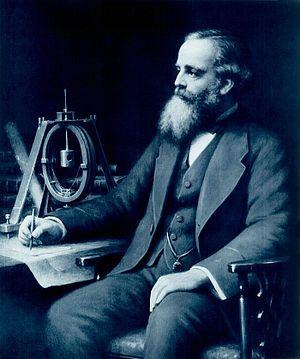
L’histoire de la relativité restreinte décrit le développement de propositions et constatations empiriques et conceptuelles, au sein de la physique théorique, qui ont permis d’aboutir à une nouvelle compréhension de l’espace et du temps. Cette théorie, nommée « relativité restreinte », se distingue des travaux ultérieurs d'Albert Einstein, appelés « relativité générale ».
Crosbie W. Smith est un historien des sciences britannique.
Le prix Pfizer est une distinction décernée chaque année par l’History of Science Society. Fondé en 1958 et décerné pour la première fois en 1959, le prix récompense « un livre exceptionnel sur l'histoire des sciences » paru dans les trois années précédentes en anglais.